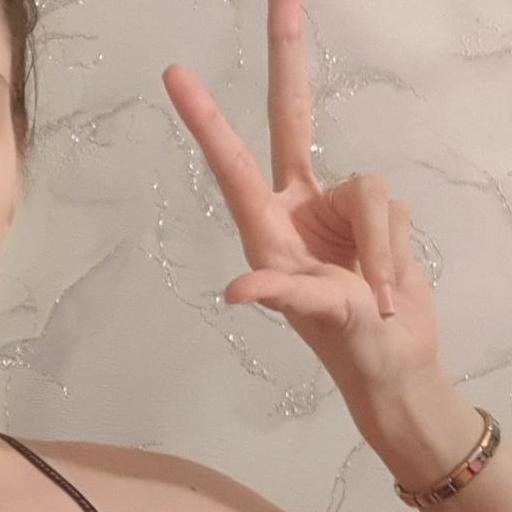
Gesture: three2